Andalusia

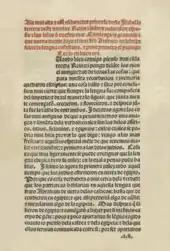
The 1492 "Gramática" by Antonio de Nebrija

Since the Neolithic era, Andalusia has preserved important megaliths, such as the dolmens at the Cueva de Menga and the Dolmen de Viera, both at Antequera. Archeologists have found Bronze Age cities at Los Millares and El Argar. Archeological digs at Doña Blanca in El Puerto de Santa María have revealed the oldest Phoenicians city in the Iberian peninsula; major ruins have also been revealed at Roman Italica near Seville.